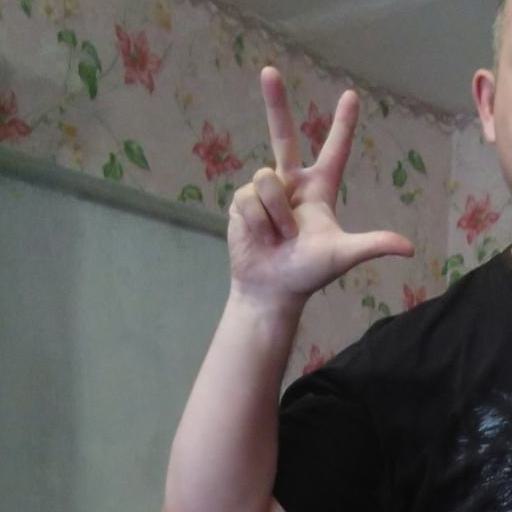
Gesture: three2